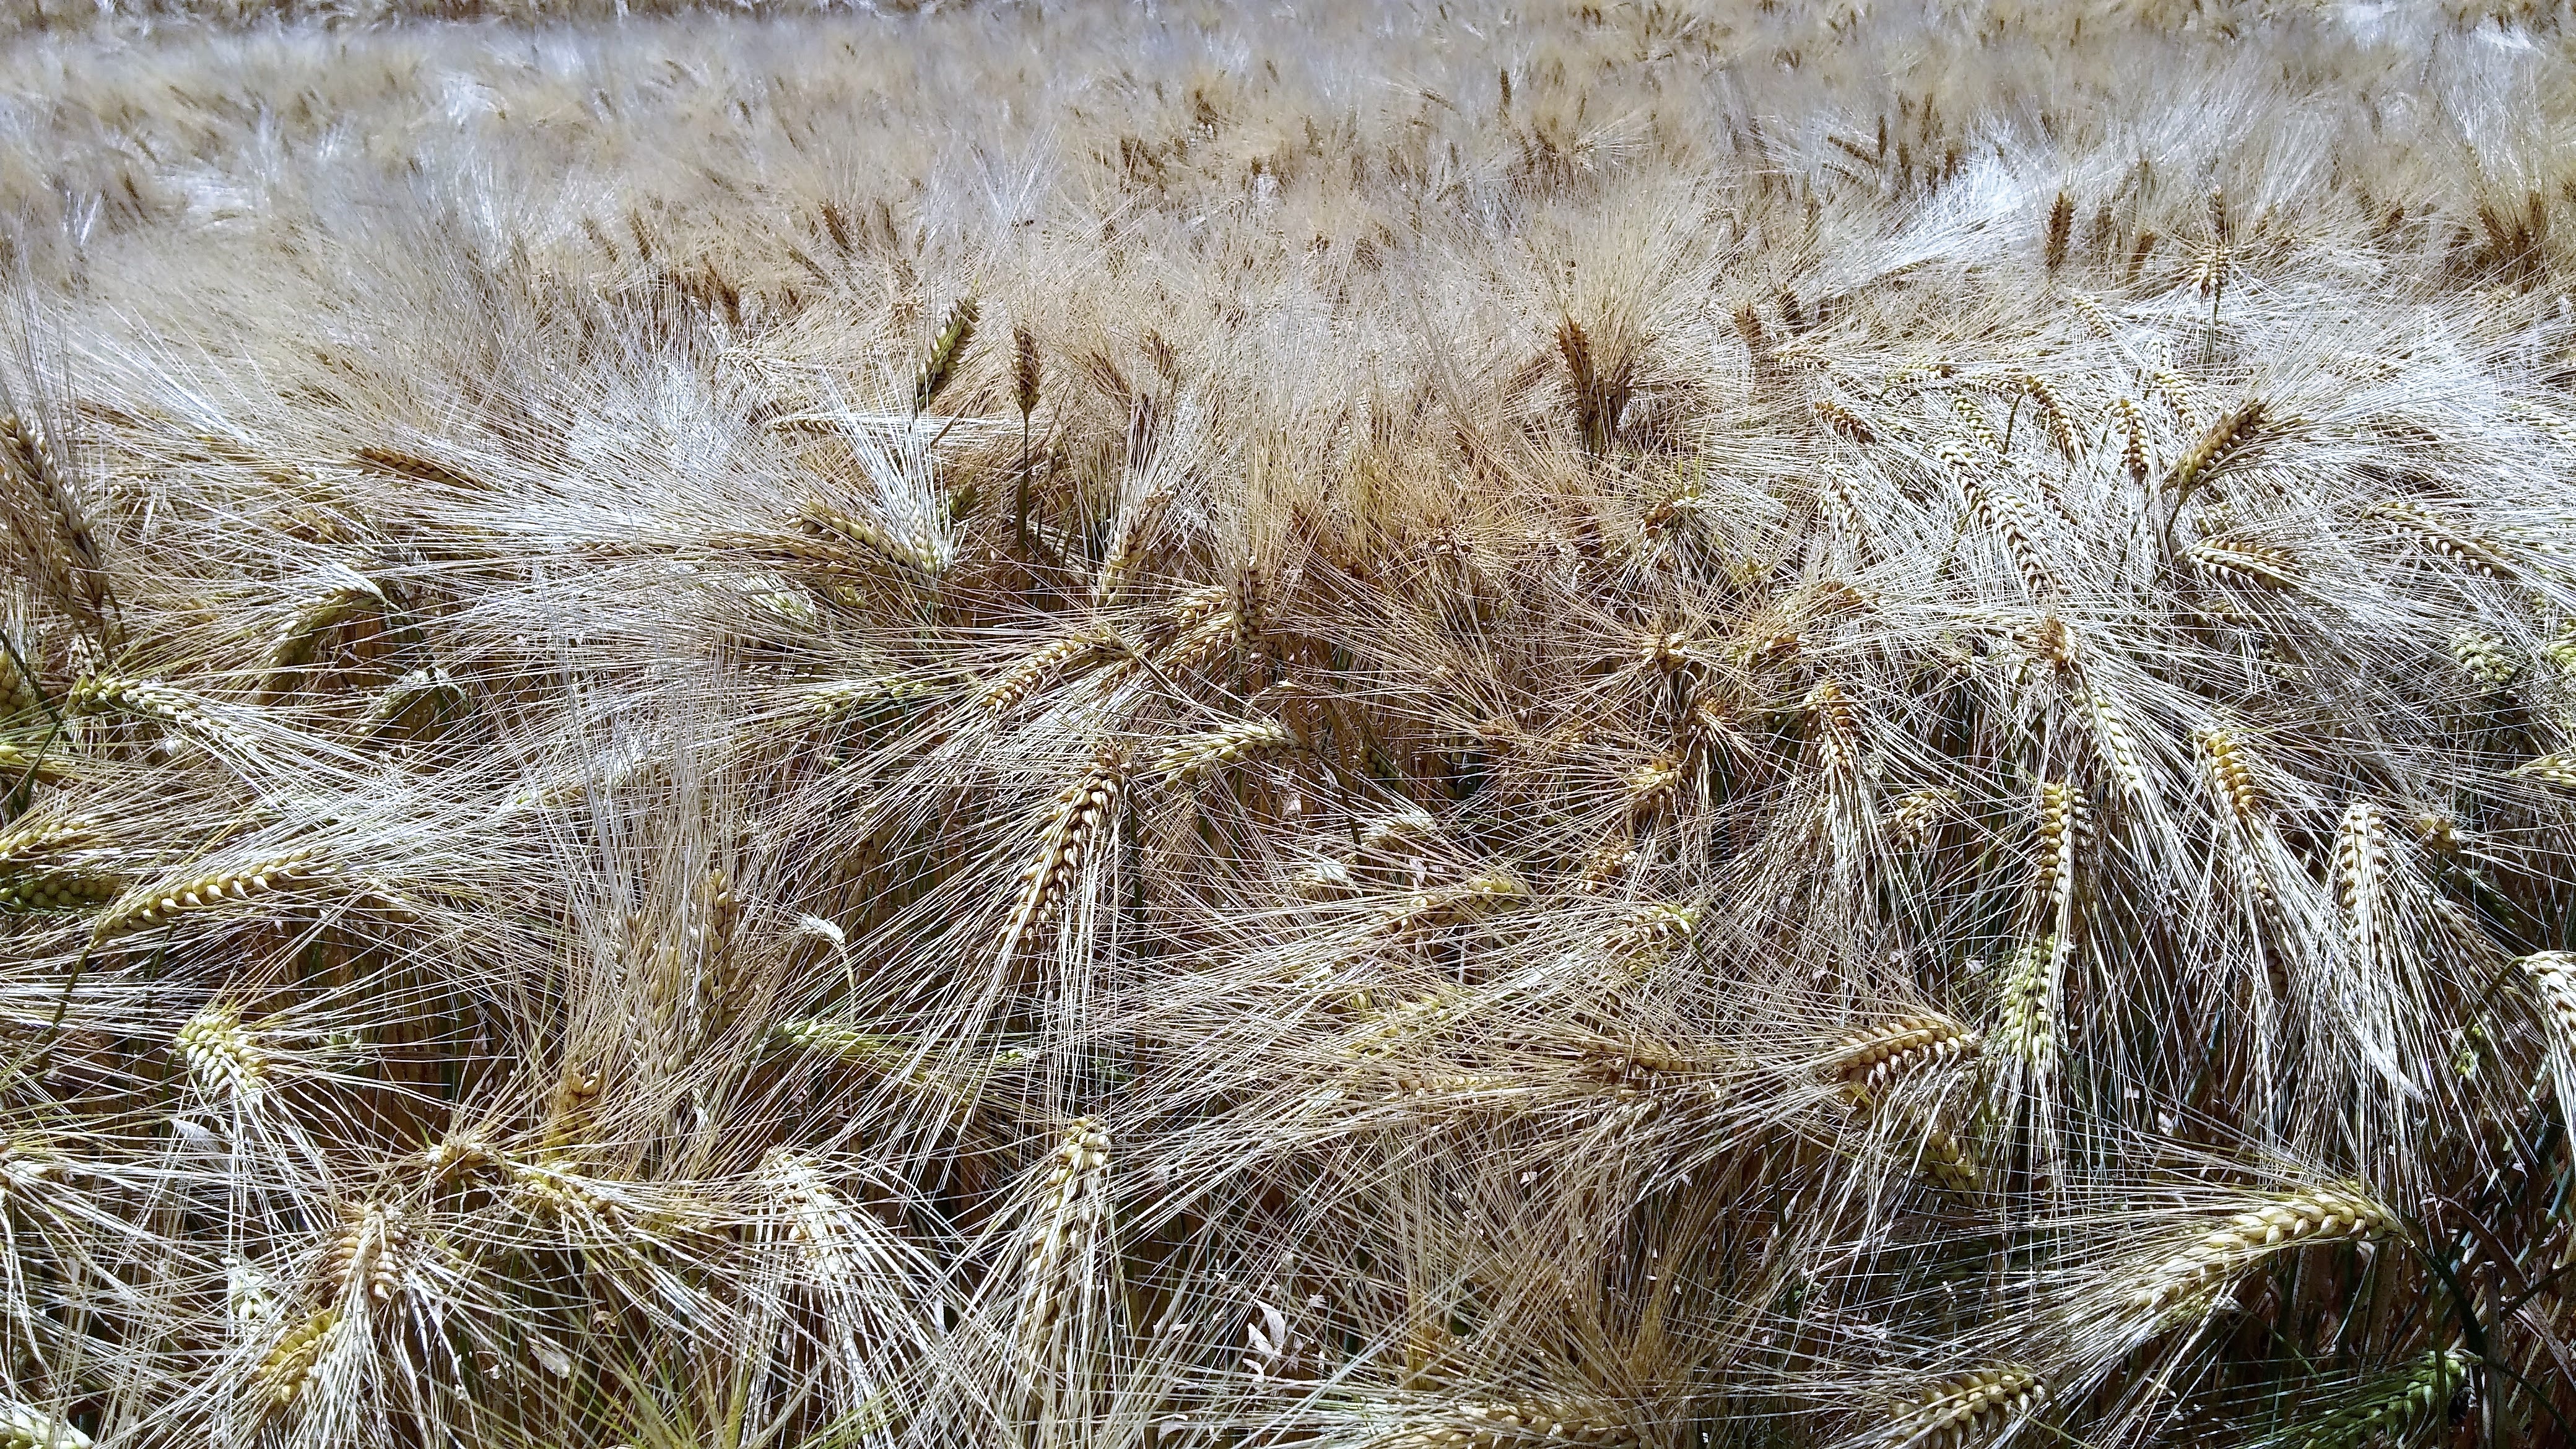
tree, nature, grass, branch, plant, field, grain, sunlight, frost, summer, harvest, agriculture, flora, spike, fields, cornfield, cereals, flowering plant, grass family, land plant, phragmites